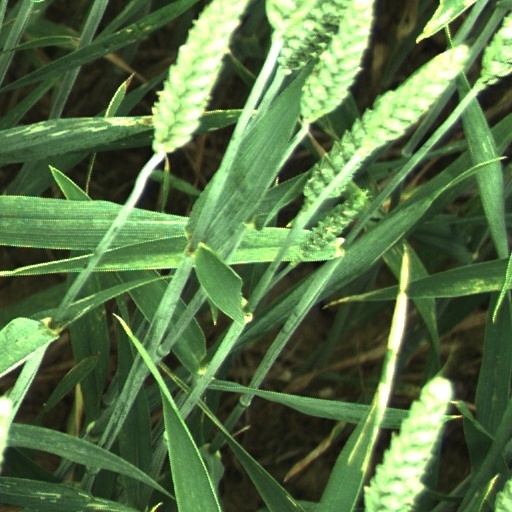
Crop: wheat